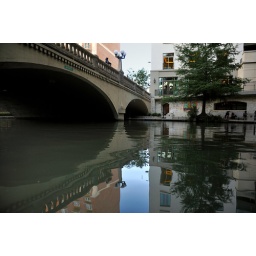
A view of the bridge over Navarro street. No water taxis splashing by leaves the water calm and beautiful.